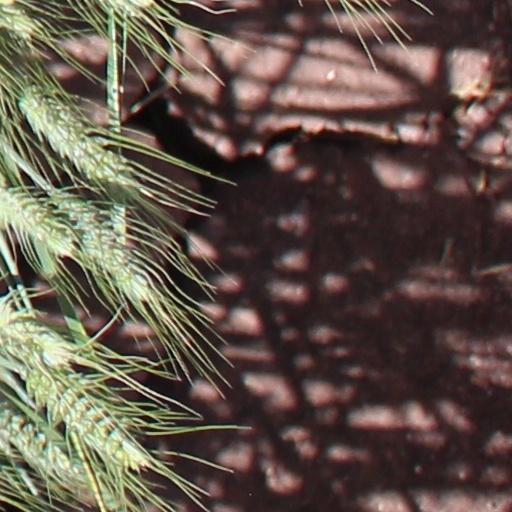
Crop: wheat